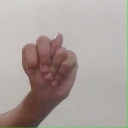
अक्षर: न